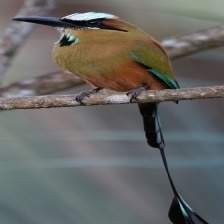
Species: TURQUOISE MOTMOT
Scientific name: EUMOMOTA SUPERCILIOSA